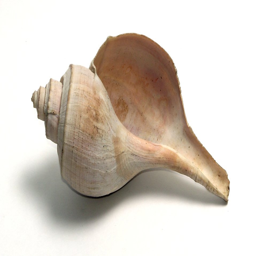
a sea shell isolated on a white background : free